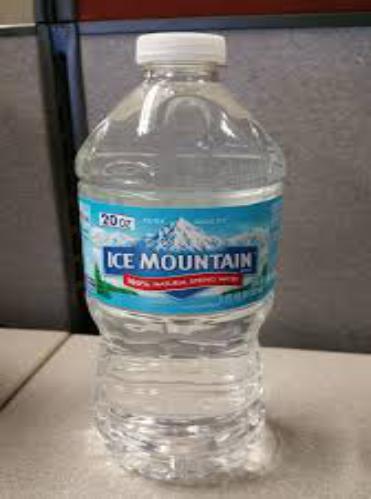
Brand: Ice Mountain
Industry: Food